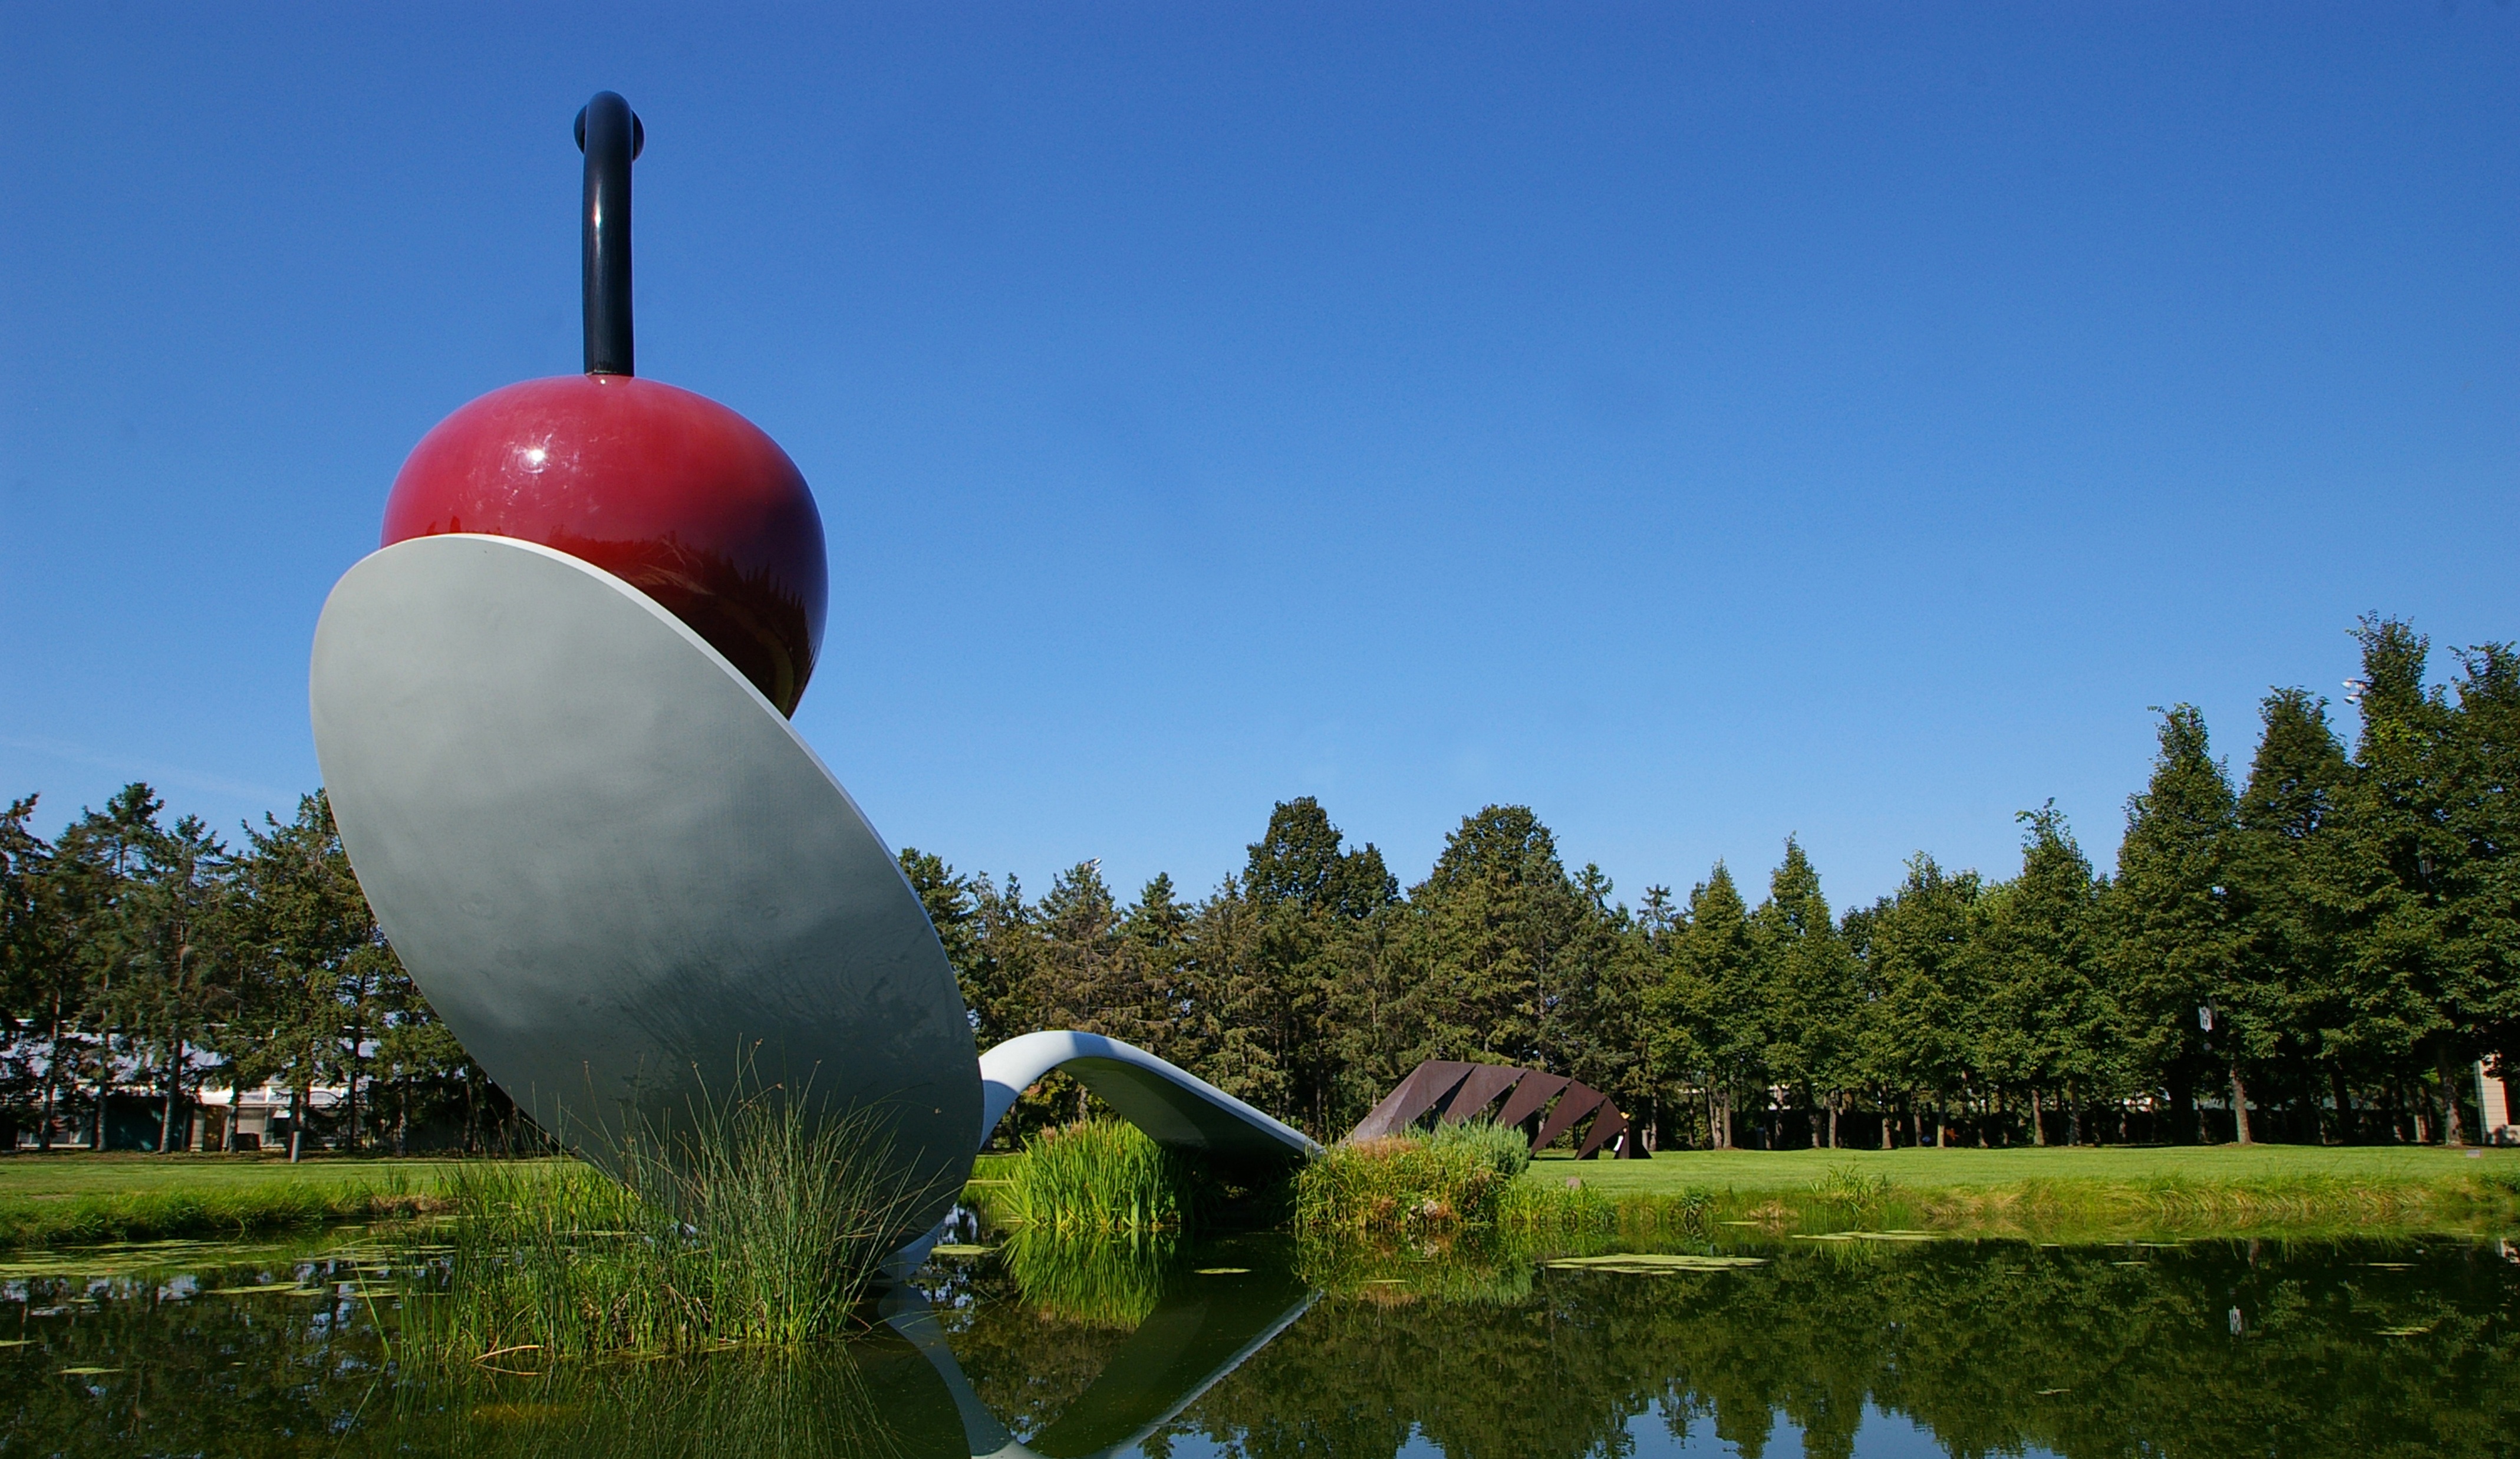
sky, flower, hot air balloon, urban, aircraft, reflection, vehicle, modern, sculpture, minnesota, minneapolis, hot air ballooning, atmosphere of earth, walker art center